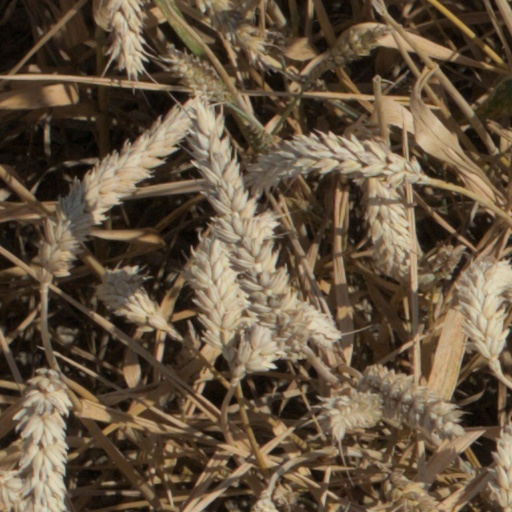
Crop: wheat